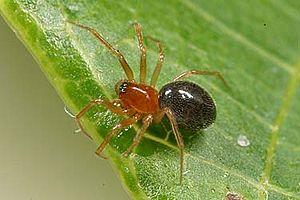
Hylyphantes est un genre d'araignées aranéomorphes de la famille des Linyphiidae.